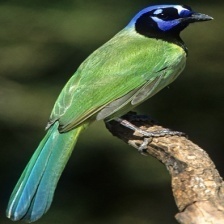
Species: GREEN JAY
Scientific name: CYANOCORAX YNCAS
ImageNet parent category: jay